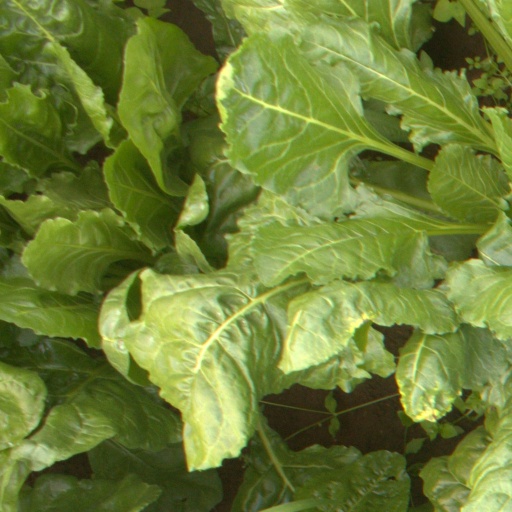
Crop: sugar beet